Peoria Chiefs

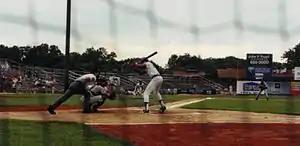
The Chiefs in action in 1990

The Peoria Suns were established in 1983. They played their home games at Meinen Field, built in 1968, near the Bradley University campus. The team's name was changed to the Chiefs in 1984. The 1984 team was managed by future Major League Baseball manager Joe Maddon.